Naval battle of Tarragona

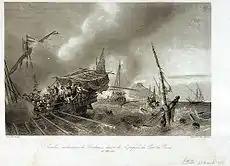
Sourdis chases Spanish vessels into the port of Roses. The French admiral blockaded a number of towns and sustained several fights.

Vice Admiral de Montigny, Abraham Duquesne, and other commanders came close and attacked the Spanish galleys. The Spaniards panicked and began to evacuate the galleys which had taken refuge behind the mole, one of which was set on fire by a French fireship. Firstly the Genoese and later the Spaniards, in all 4,500 men, tried to escape both by swimming or aboard the boats of the galleys. About 300 of them drowned. The confusion amidst the town was considerable, with soldiers and civilians diving into the waves with carts to collect the supplies. Several Spanish galleys were lost: "Duquesa" of Genoa and "Patrona" of Sicily sank, the Spanish "Santa Barbara" of Antonio de Sobremonte was about to sink, as well as "Patrona" of Genoa and "Quatralba" of Sicily. The "Santa Olalla" ran aground near Salou and was destroyed by a party of French cavalry. 450 prisoners and 3 Spanish flags were taken. One of the Spanish officers killed was Captain Leonardo de Moles, infamous all over Catalonia for his crimes against the populace of the country.